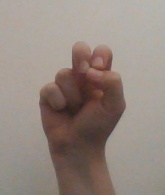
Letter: gaaf